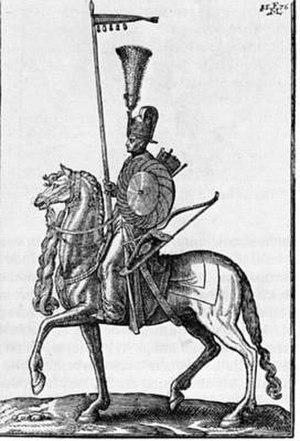
Sipahi, fut le nom de plusieurs corps de cavalerie ottomane. Il donna plus tard le nom de « Spahi » à des unités de cavalerie spécifiques aux armées coloniales françaises et italiennes pendant les XIXᵉ et XXᵉ siècles.